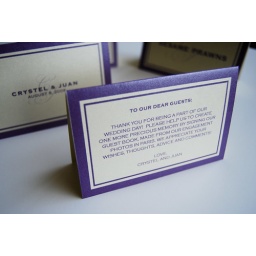
placed on sign in table